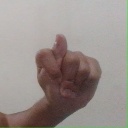
अक्षर: ट